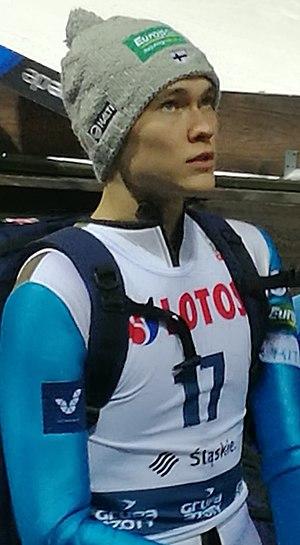
Antti Aalto est un sauteur à ski finlandais, né le 2 avril 1995.